Robert Eberle

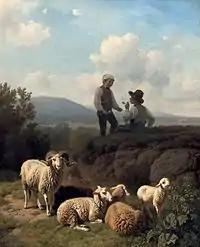
"Young shepherds with their flock"

Robert Eberle (1815–1862), a German animal painter, was born at Meersburg, on Lake Constance on 22 July 1815. He died at Eberingg, near Munich, on 19 September 1862.